Fondue

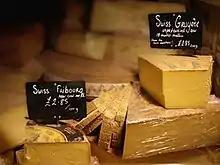
Vacherin Fribourgeois and Gruyère are commonly used for fondue.

The earliest known recipe for the modern form of cheese fondue comes from a 1699 book published in Zürich, under the name "Käss mit Wein zu kochen" 'to cook cheese with wine'. It calls for grated or cut-up cheese to be melted with wine, and for bread to be dipped in it.